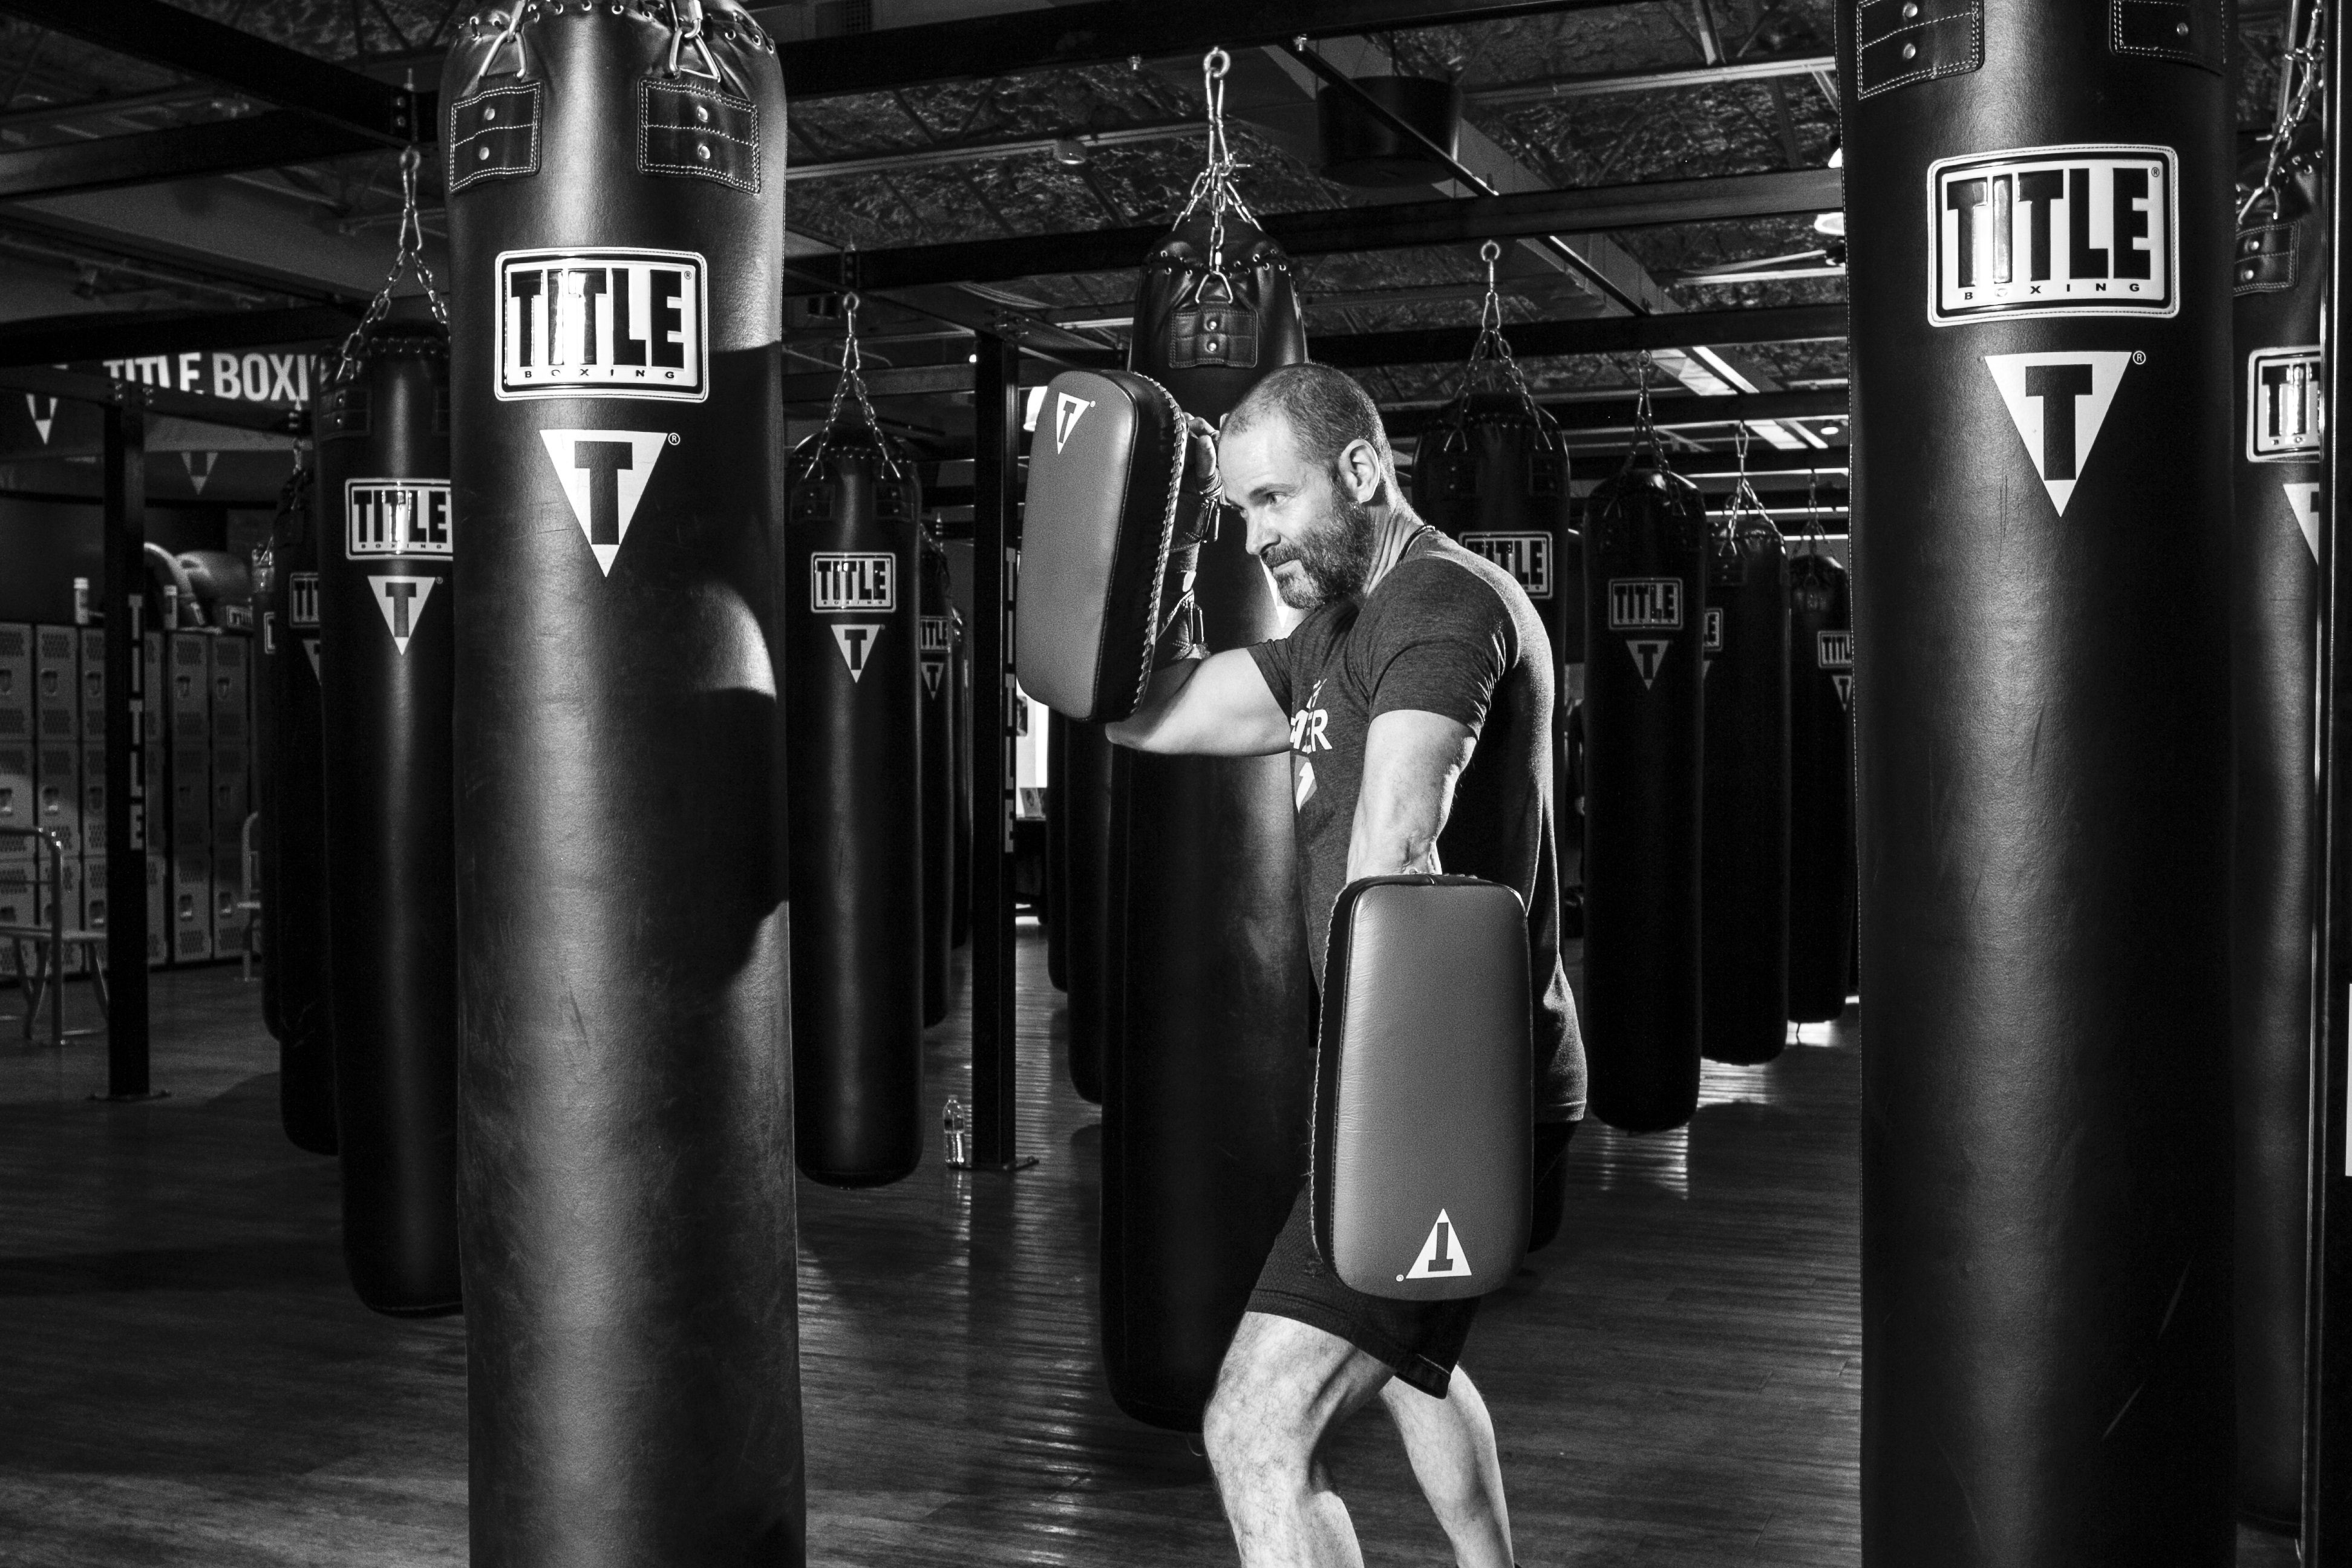
man, black and white, structure, white, sport, male, training, darkness, exercise, black, monochrome, fitness, boxer, fight, boxing, photograph, fighter, athlete, strength, adult, punch, kickboxing, monochrome photography, film noir